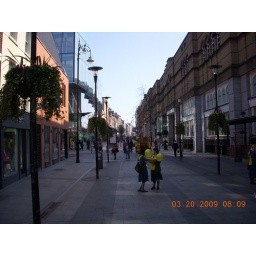
Pedestrian shopping area, those girls in yellow smocks were collecting for a cancer charity.